Liam Redmond

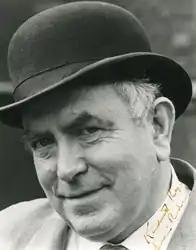

Liam Redmond (27 July 1913 – 28 October 1989) was an Irish character actor known for his stage, film and television roles.